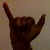
The image shows a hand gesture representing the letter 'Y' in Indian Sign Language.